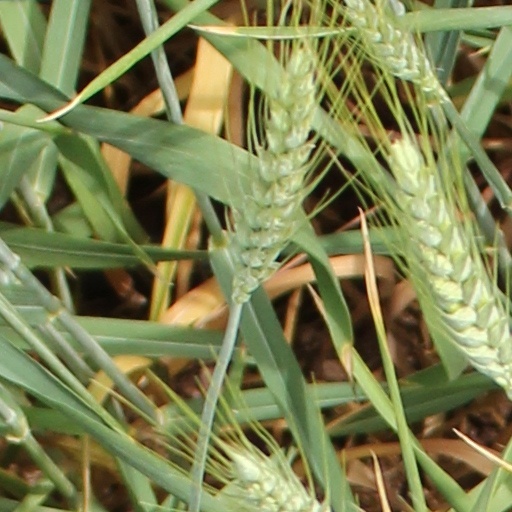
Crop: wheat